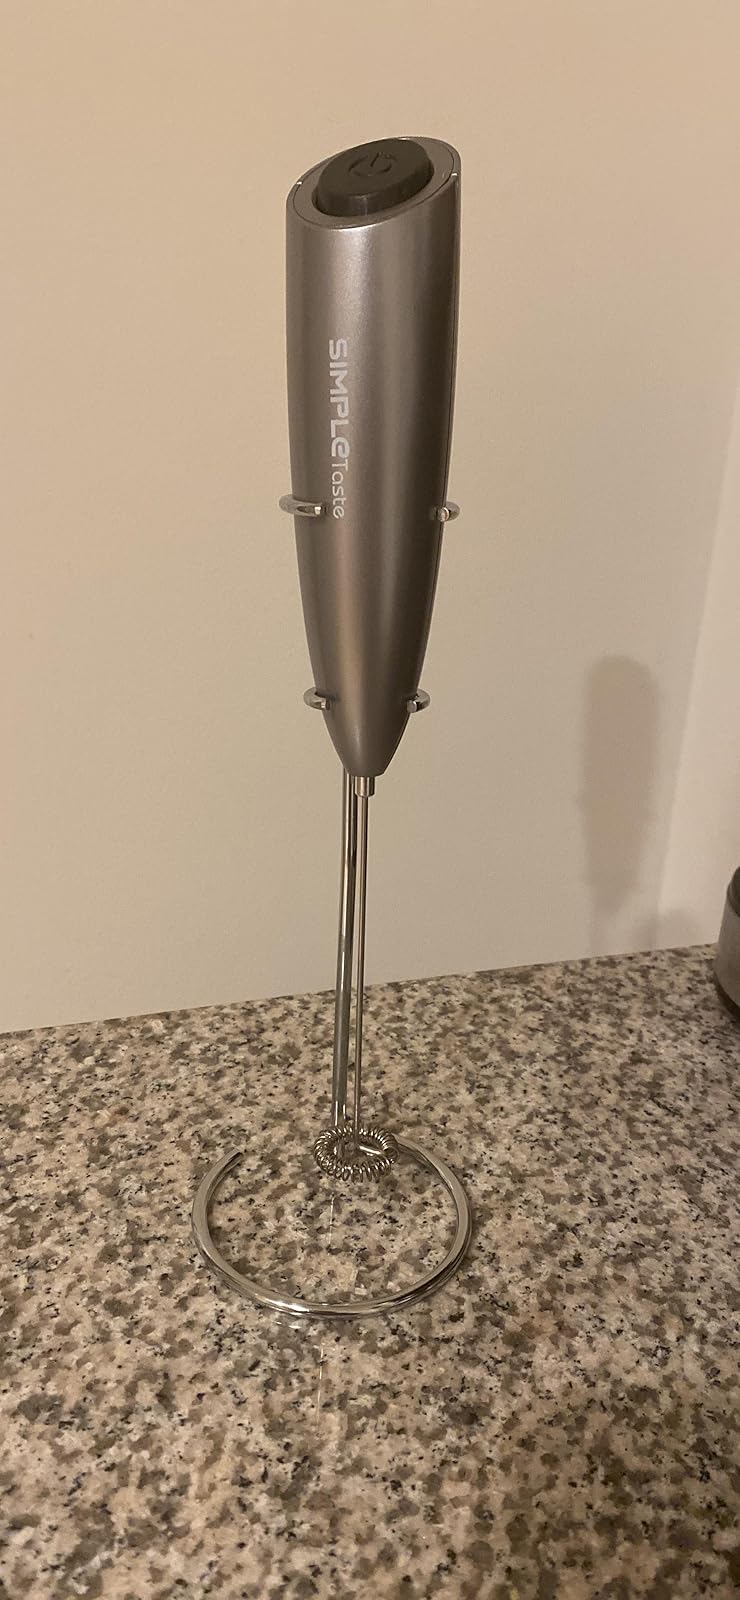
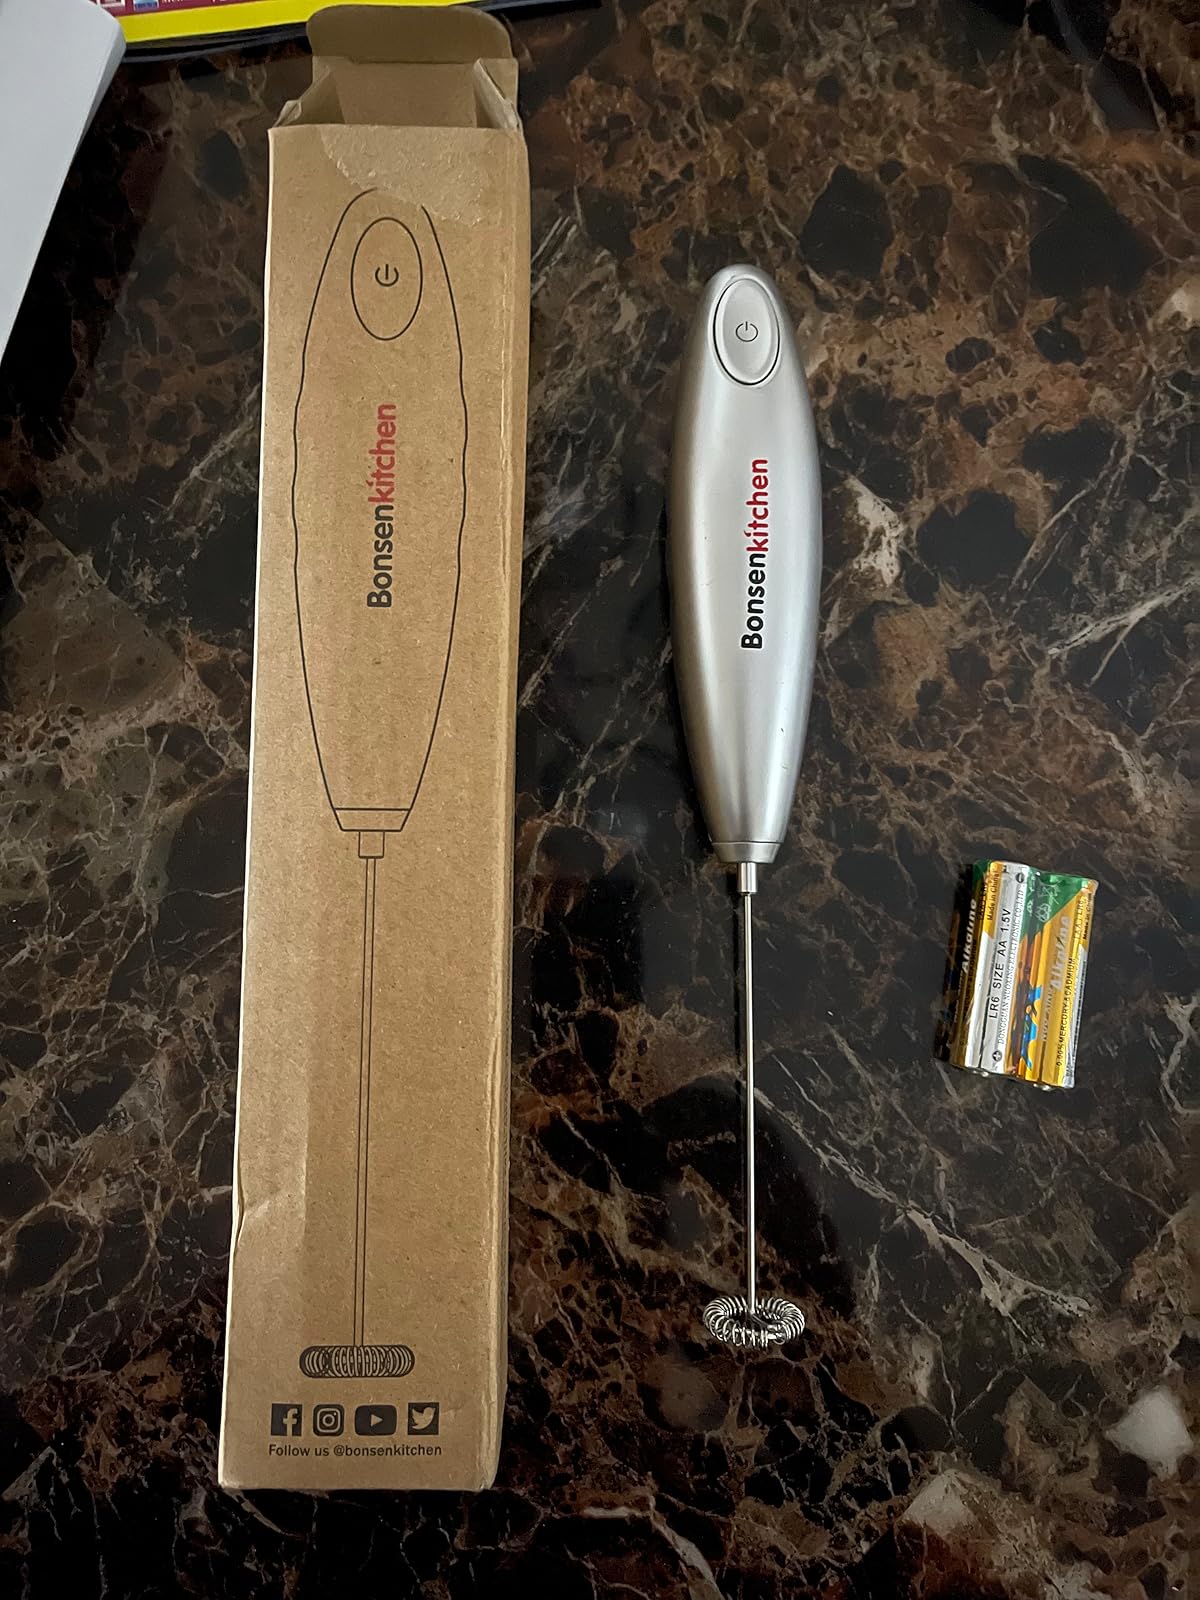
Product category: items_mixer
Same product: no